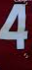
Number: 4